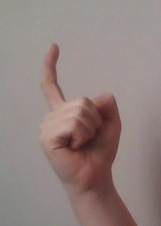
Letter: ra